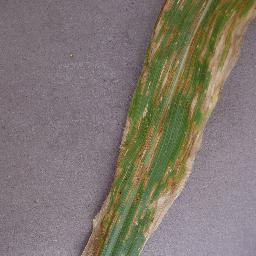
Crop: corn
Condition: (maize)_northern_blight